Guitar Hero

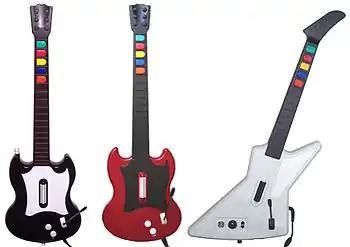
The controllers bundled with "Guitar Hero" releases (from left to right): Gibson SGs for "Guitar Hero" and "Guitar Hero II" (PlayStation 2) and Gibson Explorer for "Guitar Hero II" (Xbox 360) and "" (PC)

The original "Guitar Hero" was released on the PlayStation 2 in November 2005. "Guitar Hero" is notable because it comes packaged with a controller peripheral modeled after a black Gibson SG guitar. Rather than a typical gamepad, this guitar controller is the primary input for the game. Playing the game with the guitar controller simulates playing an actual guitar, except it uses five colored "fret buttons" and a "strum bar" instead of frets and strings. The development of "Guitar Hero" was inspired by Konami's "GuitarFreaks" video game, which at the time, had not seen much exposure in the North American market; RedOctane, already selling guitar-shaped controllers for imported copies of "GuitarFreaks", approached Harmonix about creating a game to use an entirely new Guitar controller. The concept was to have the gameplay of "Amplitude" with the visuals of "Karaoke Revolution", both of which had been developed by Harmonix. The game was met with critical acclaim and received numerous awards for its innovative guitar peripheral and its soundtrack, which comprised 47 playable rock songs (most of which were cover versions of popular songs from artists and bands from the 1960s through modern rock). "Guitar Hero" has sold nearly 1.5 million copies to date.